Lance Parrish

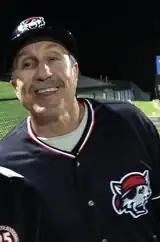
Parrish in 2014 with the SeaWolves

On February 5, 2014, Parrish was named manager of the Double-A affiliate of the Detroit Tigers, the Erie SeaWolves. He was manager of the SeaWolves for four years from 2014 to 2017, compiling a record there of 329–376.